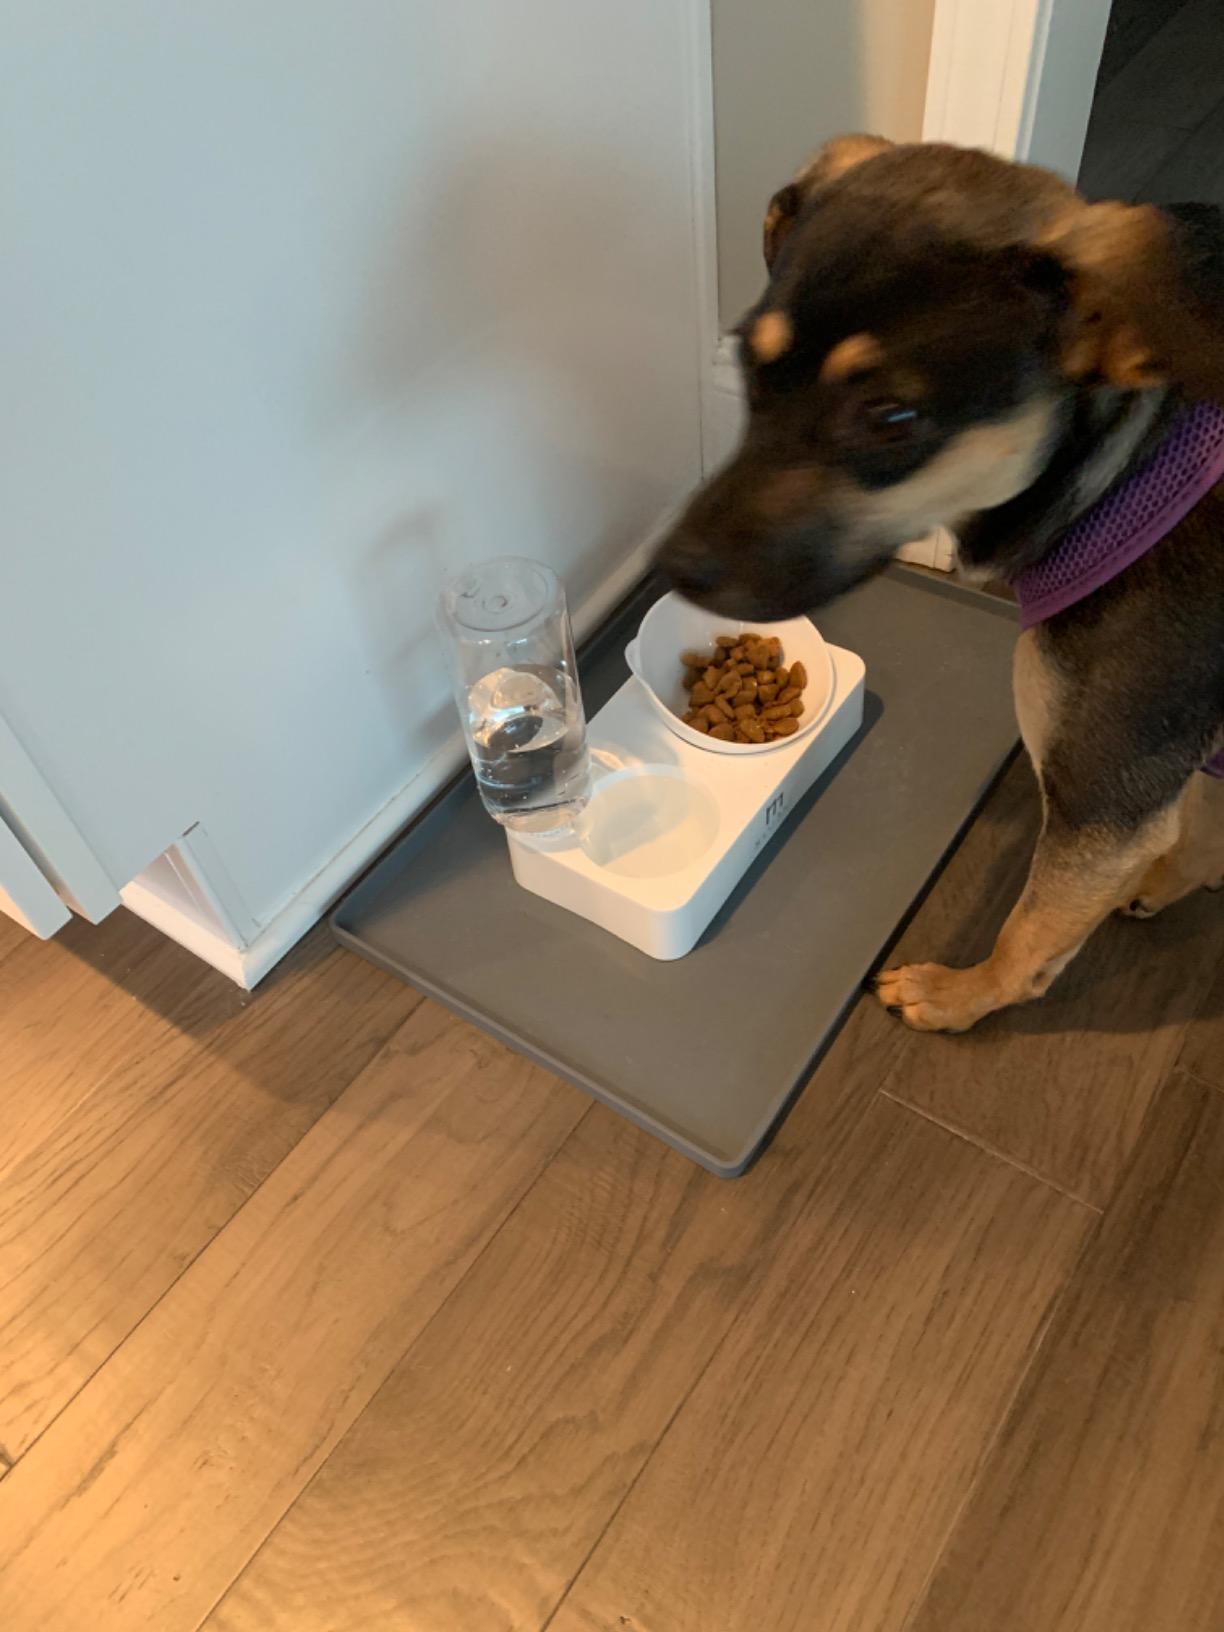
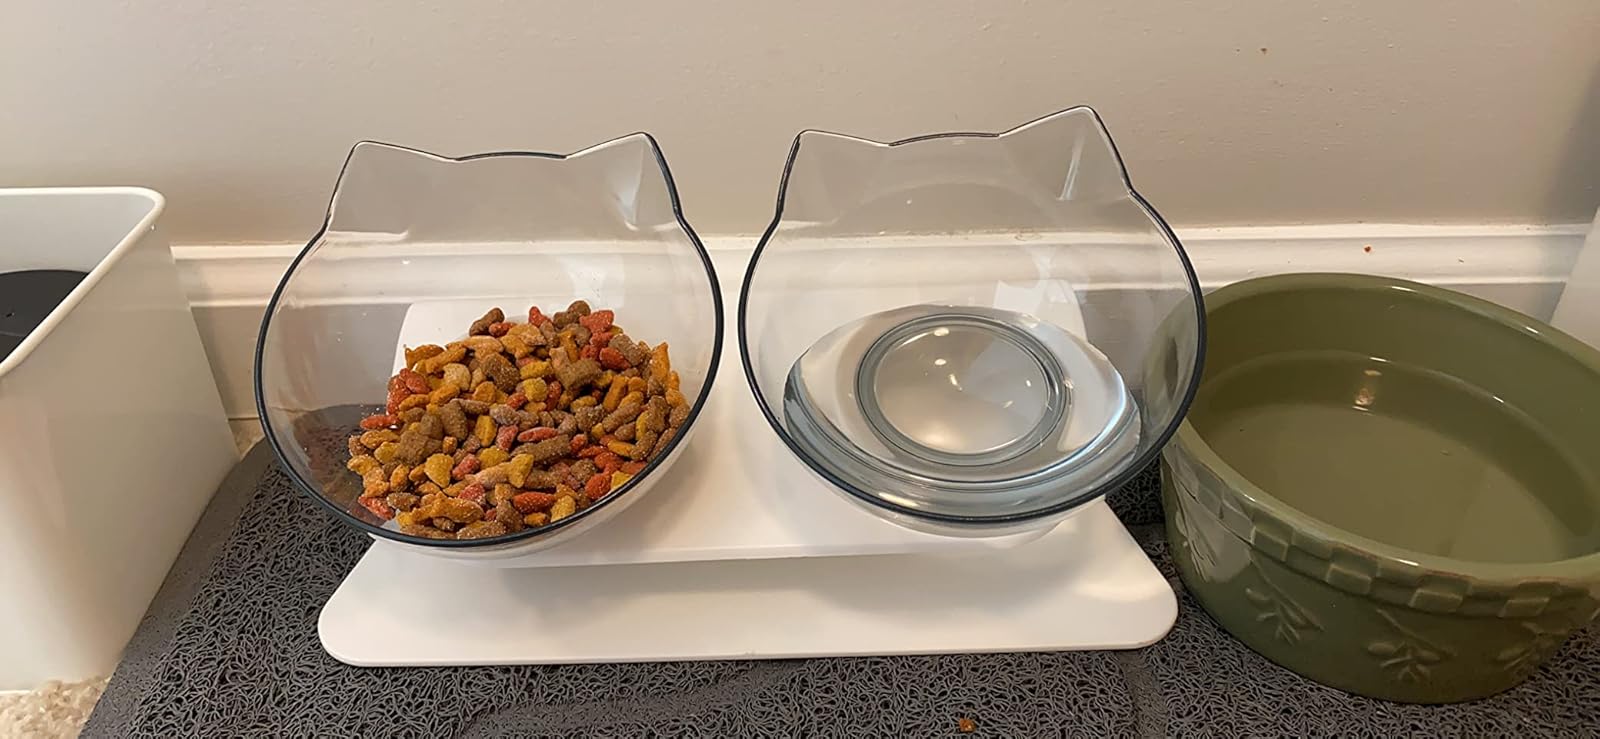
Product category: items_bowl
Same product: no